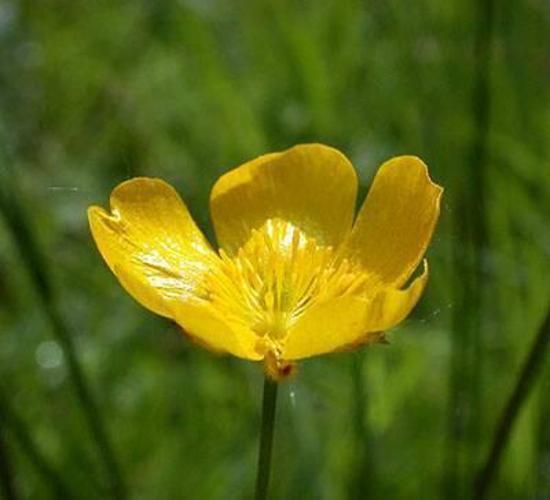
Flower: Buttercup